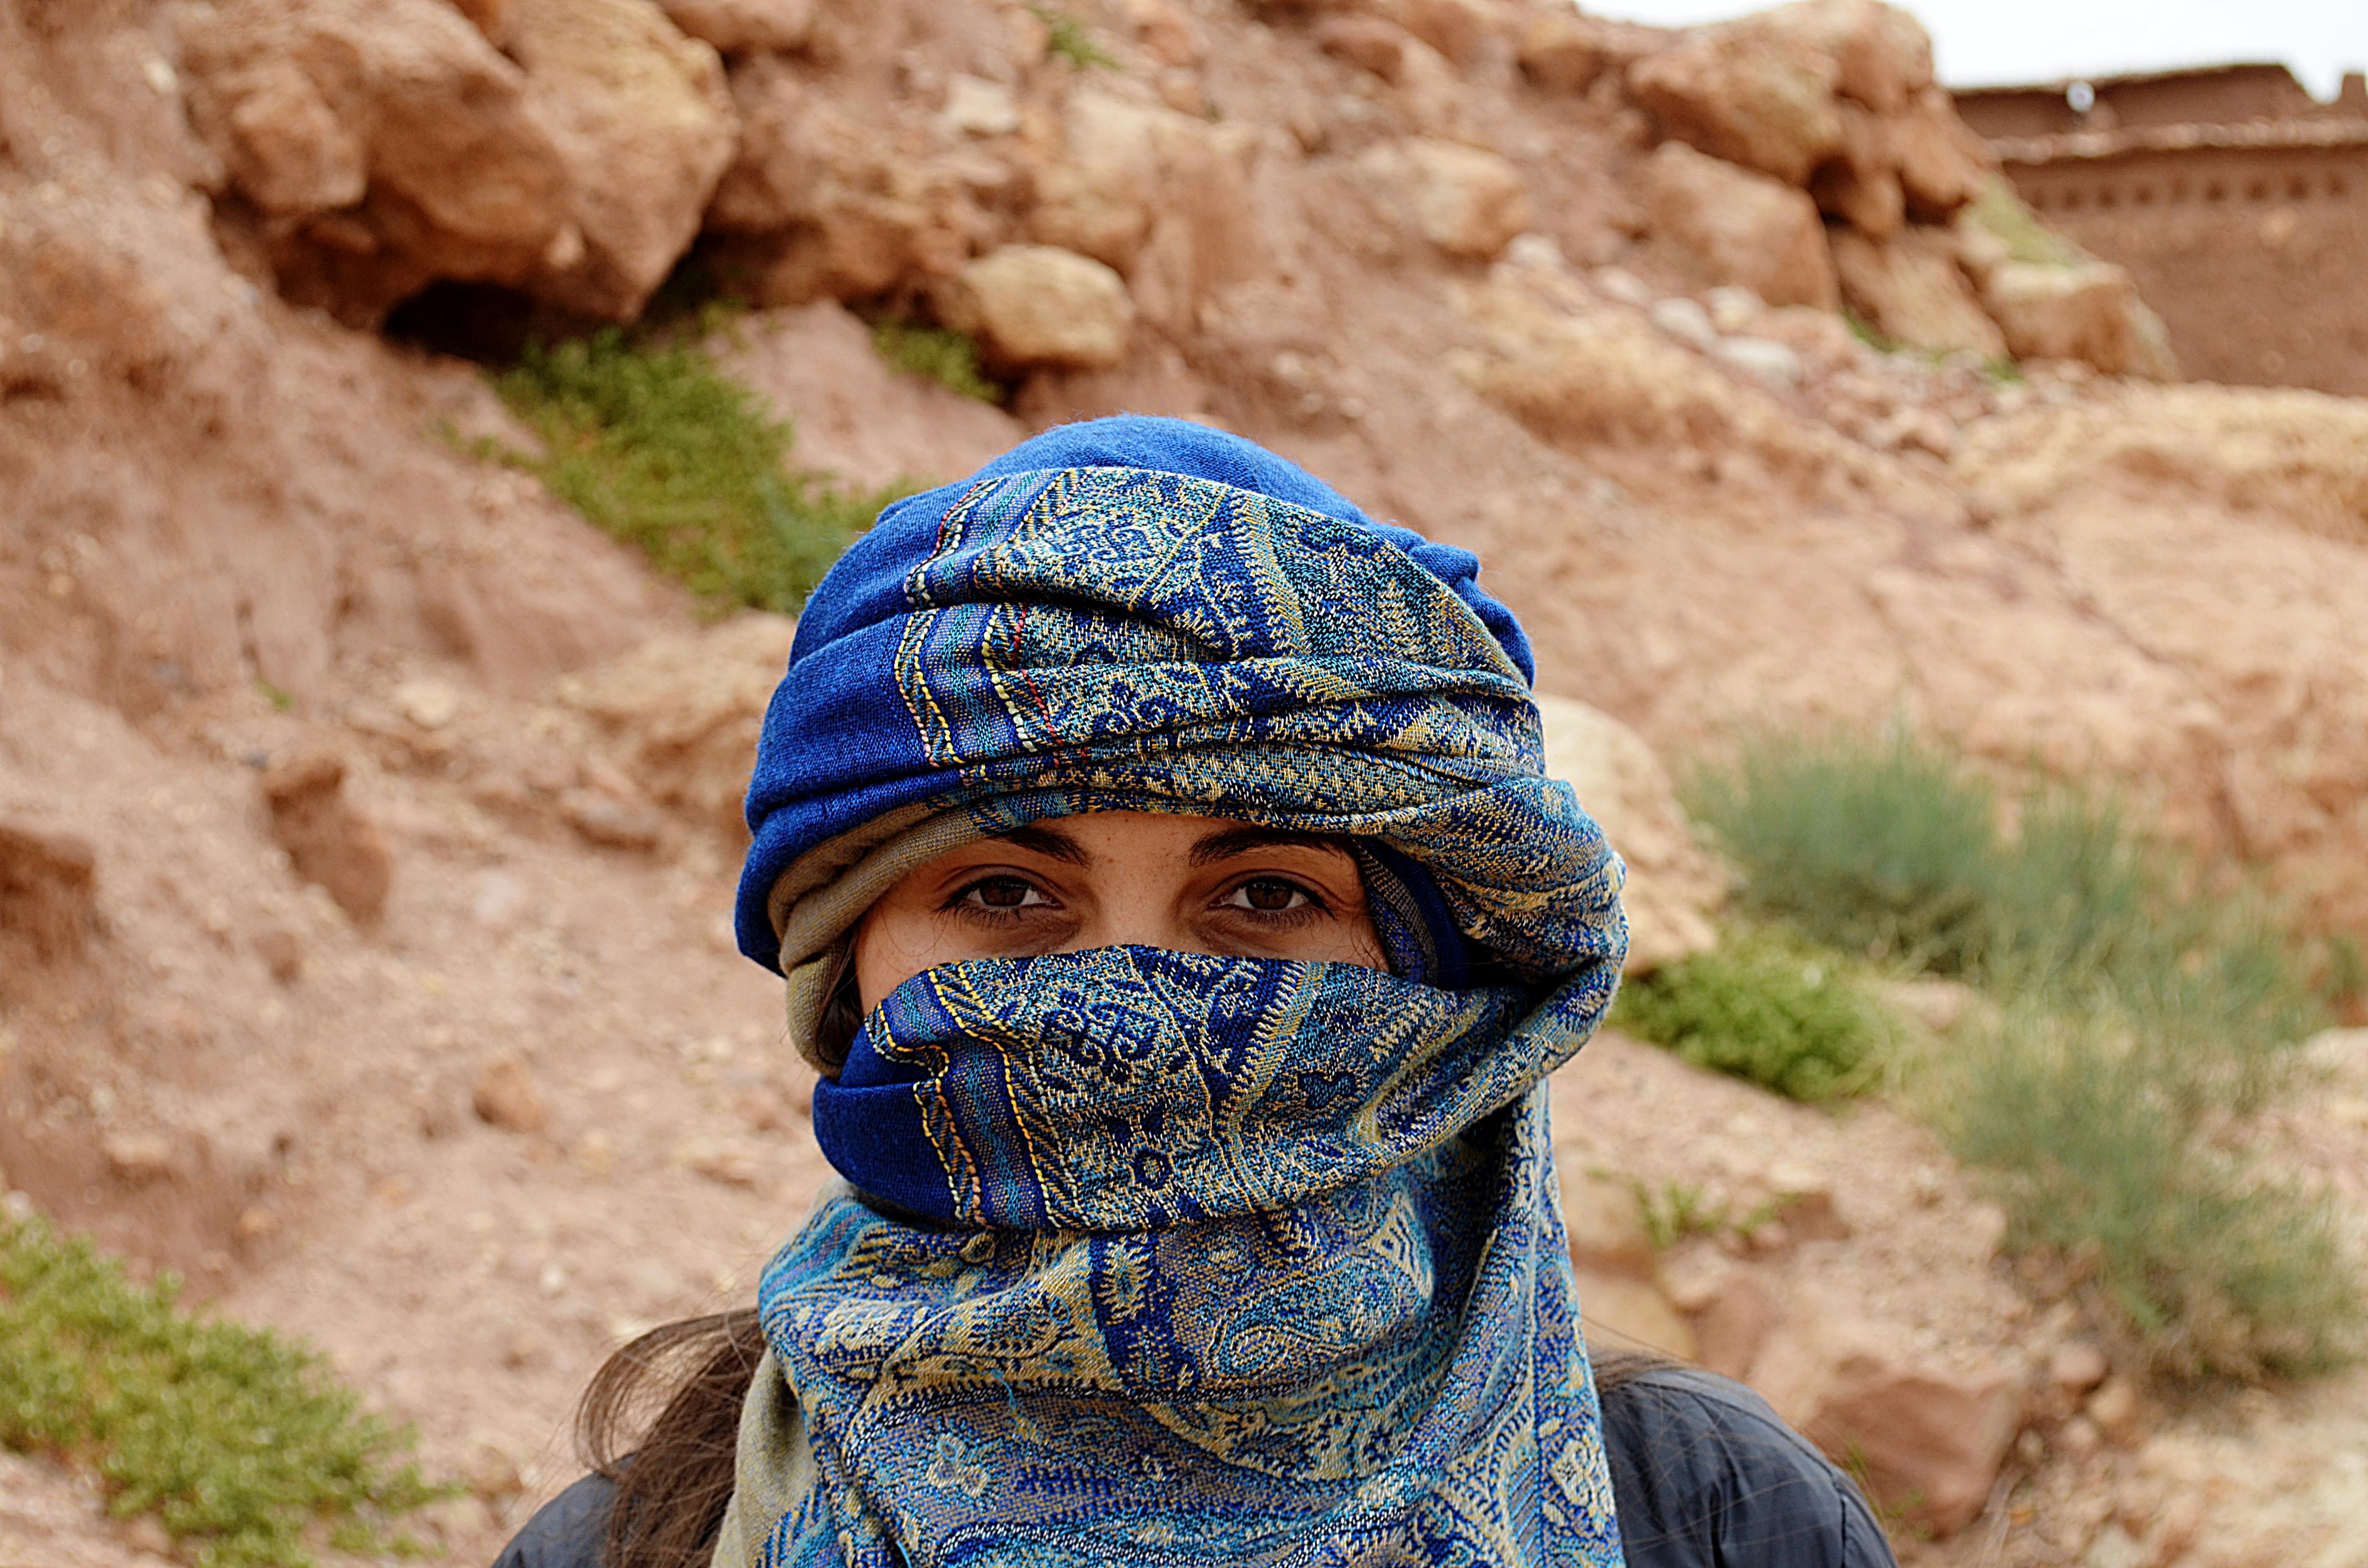
sand, rock, person, people, woman, adventure, monument, travel, female, statue, portrait, child, rocky, lady, scarf, close up, tribe, face, geology, temple, islam, tradition, headscarf, head wear, human eye, printed textile